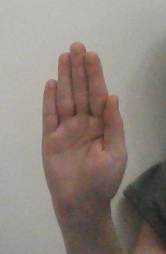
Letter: seen